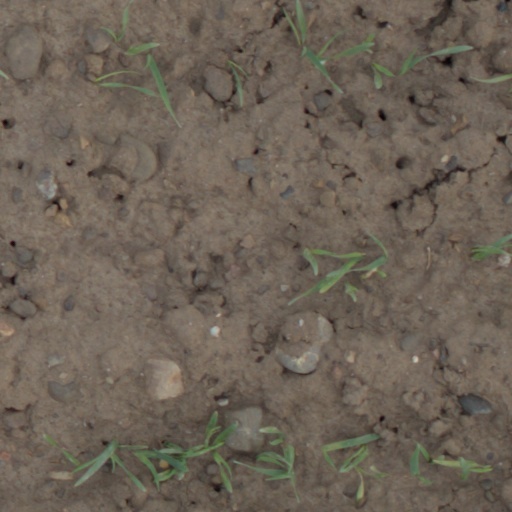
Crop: wheat